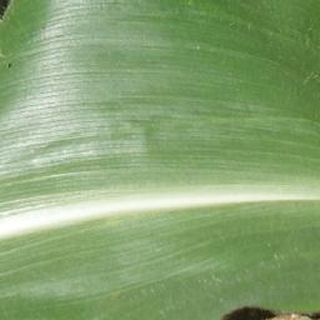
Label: healthy_corn